Vampire's Kiss

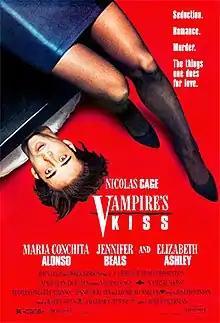
Theatrical release poster

Vampire's Kiss is a 1989 American black comedy horror film directed by Robert Bierman and written by Joseph Minion. Starring Nicolas Cage, María Conchita Alonso, Jennifer Beals, and Elizabeth Ashley, the film tells the story of a literary agent who falls in love with a vampire. The film later developed a cult following largely due to Cage's "scorched-earth acting", which has become a source of many Internet memes.